Ori Kaplan

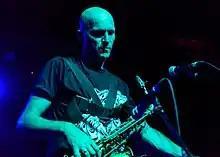
With Balkan Beat Box at Brooklyn Bowl, 2015

Kaplan's saxophone sound is also heard and sampled on 2 top 10 global hits: "Talk Dirty" by American R&B singer Jason Derulo and "Worth It" by American girl group Fifth Harmony, which was co-produced by Kaplan and Stargate. Additionally, Kaplan's sax work can be heard on DreamWorks Animation film, "Home" (2015).